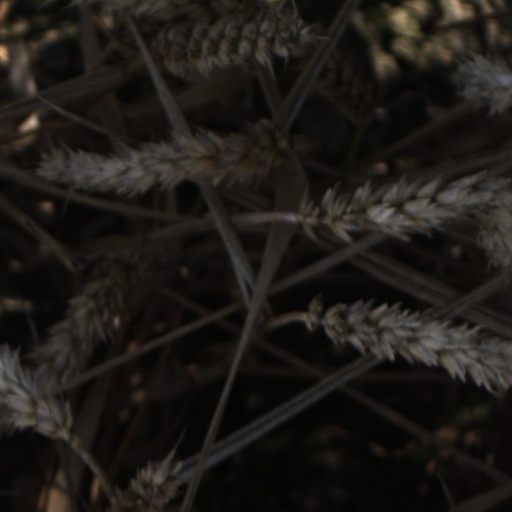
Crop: wheat